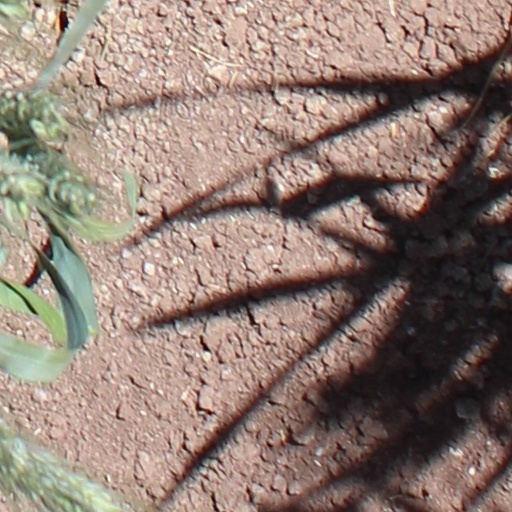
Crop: wheat